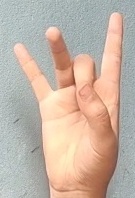
ASL sign: 8